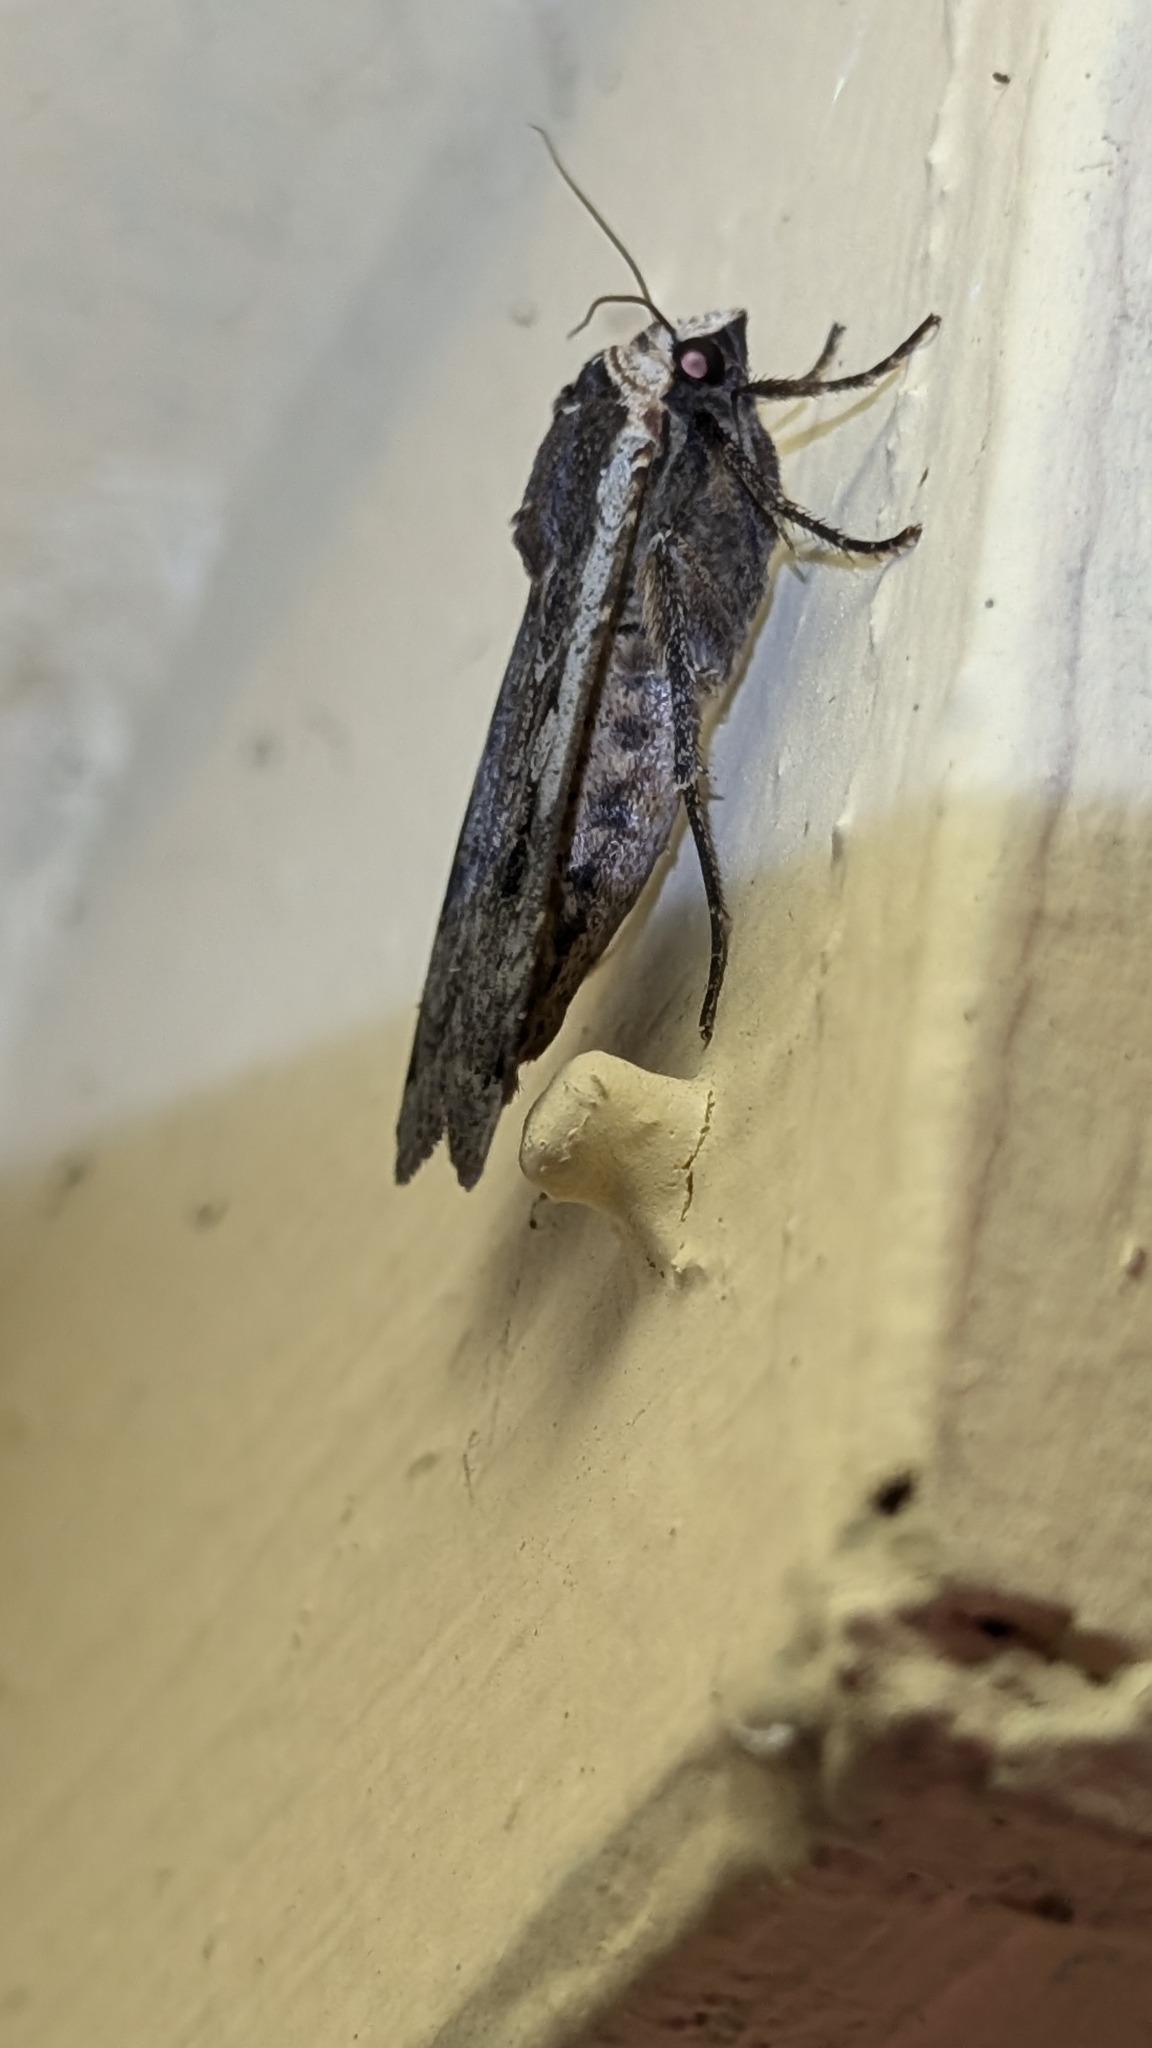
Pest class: cutworms